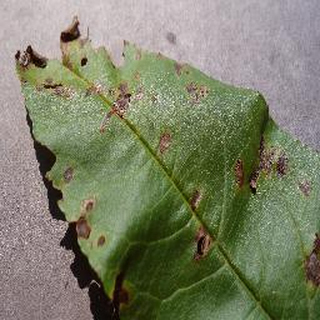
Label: peach_bacterial_spot